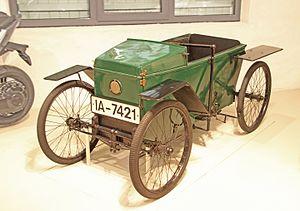
Un cyclecar ou cycle-car est une catégorie de voiturette légère de 3 ou 4 roues, de moins de 350 kg, et 1100 cm³ maxi, fabriquée essentiellement en Europe et en Amérique du Nord, entre 1910 et la fin des années 1930. Ce type de véhicule économique était soumis à un régime juridique et fiscal spécifique avantageux d'entre-deux-guerres, avant que les microcars ne lui succède après-guerre. Elles subsistes à ce jour à titre d'automobile de collection ou de quelques modèles de série modernes ou de kit car néo-rétro...